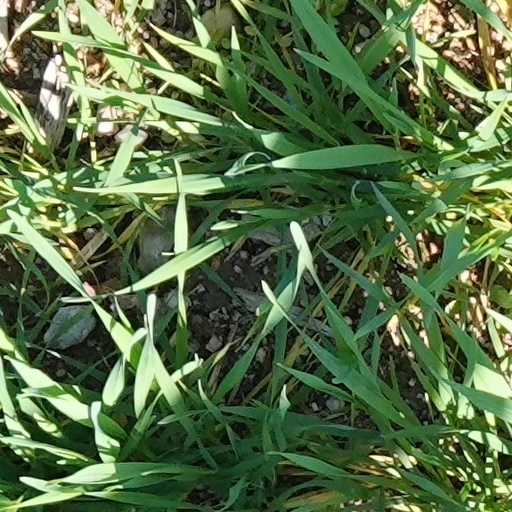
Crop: wheat